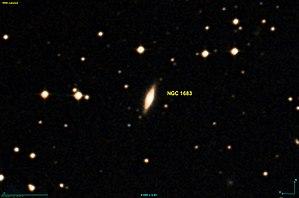
Image créée à l'aide du logiciel Aladin Sky Atlas du Centre de Données astronomiques de Strasbourg et des données de DSS (Digitized Sky Survey).
NGC 1683 est une galaxie spirale située dans la constellation d'Orion à environ 180 millions d'années-lumière de la Voie lactée. Elle a été découverte par le physicien irlandais George Stoney en 1850.